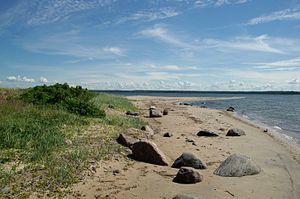
Pedassaar est une île d'Estonie dans le golfe de Finlande.